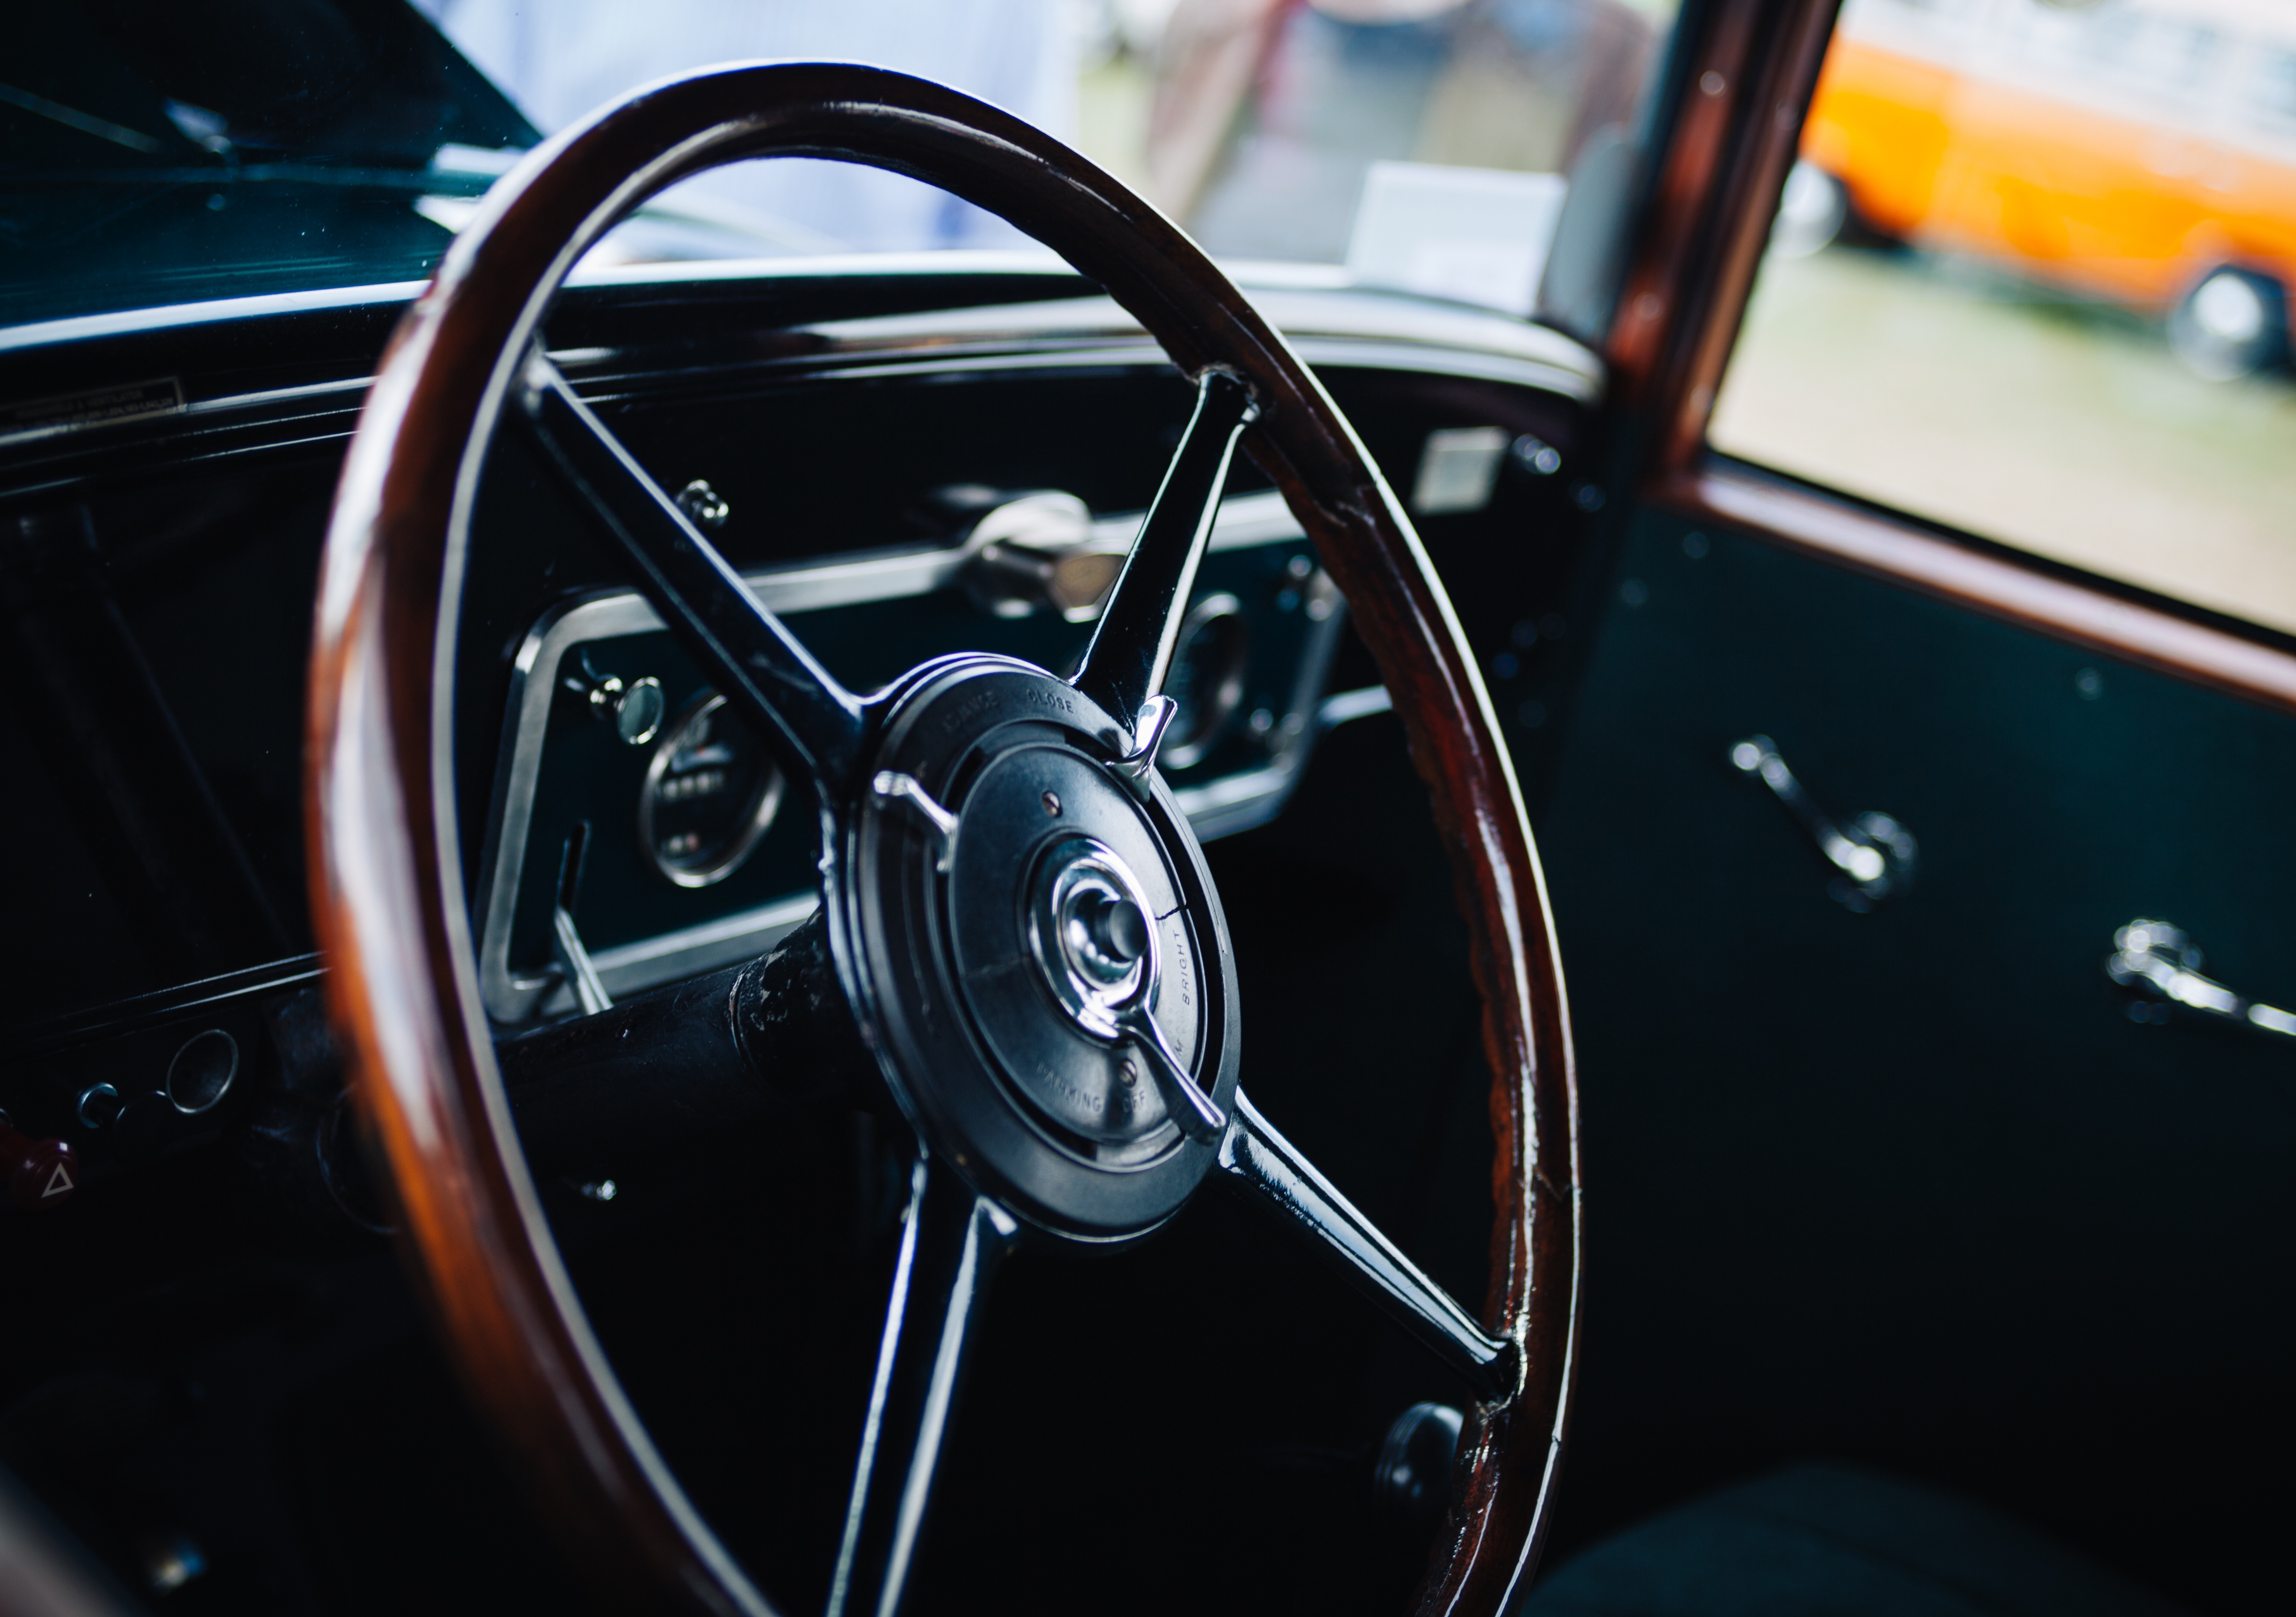
car, wheel, automobile, vehicle, steering wheel, dashboard, sports car, motor vehicle, vintage car, sedan, antique car, land vehicle, automobile make, automotive exterior, automotive design, luxury vehicle, steering part